Jackson Thurlow

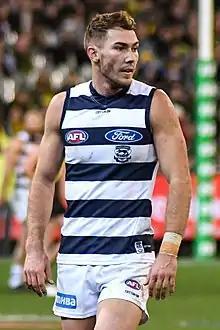
Thurlow in 2018

Jackson Thurlow (born 28 March 1994) is a former Australian rules footballer who played for the Geelong Football Club and the Sydney Swans in the Australian Football League (AFL).